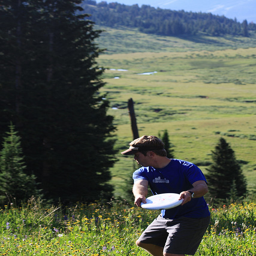
A man poised to throw a frisbee in a mountainous area
A guy outside about to throw a Frisbee.
The man is playing Frisbee in the field outside.
A man playing Frisbee in a field with pine trees.
A man with a Frisbee in a grassy field.